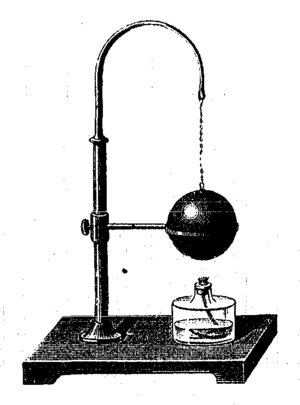
Schéma d'un anneau de 's Gravesande. p.
L'anneau de 's Gravesande est une expérience de physique des matériaux et de thermodynamique conçue par le physicien néerlandais Willem 's Gravesande au XVIIIᵉ siècle, qui a pour but d'illustrer la dilatation thermique, en observant le passage d'une boule de métal au travers d'un anneau. En effet, ceux-ci sont choisis de sorte que la différence entre le diamètre intérieur de l'anneau, et celui de la boule, soit suffisamment faible pour qu'elle puisse y passer dans les conditions normales, mais ne le puisse plus lorsqu'elle est chauffée, mettant ainsi en évidence une augmentation de son volume sous l'effet de la chaleur.
Willem Jacob 's Gravesande est un juriste et diplomate néerlandais, reconnu aujourd'hui pour son travail scientifique : il contribua à l'introduction des théories de Newton et de la méthode expérimentale, étudia les effets de la pesanteur et de la chute des corps et construisit une colonne pour mesurer l'effet des machines.